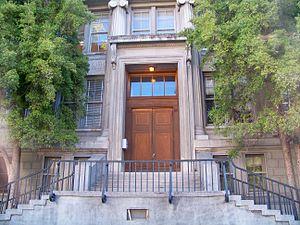
Ceci est la liste des lieux historiques inscrits sur le registre national dans le comté d'Alameda en Californie.